Transportation in Omaha

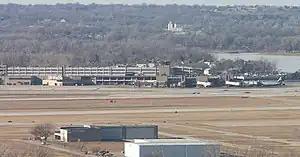
Eppley Airfield terminal in Omaha.

The first long segment of Interstate 80 in Nebraska to be opened was a fifty-mile section between Dodge Street in Omaha and the West Lincoln interchange in 1961.